Battle of Kranji

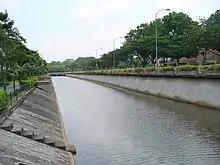
The present-day Jurong Canal, located along the boundary between Jurong East and Jurong West, formed the Jurong-Kranji defence line during the Battle of Singapore

Lieutenant-General Arthur Percival, General Officer Commanding of HQ Malaya Command, drew a defence perimeter covering Kallang Airfield, the MacRitchie and Peirce reservoirs and the Bukit Timah supply depot area to ensure the integrity of the city's defence. One line of the north-western defence perimeter was the Jurong-Kranji defence line, a narrow ridge connecting the sources of Sungei Jurong and the Kranji River, forming a natural defence line protecting the north-west approach to the Singapore Town. (Its counterpart was the Serangoon Line, which was sited between Kallang Airfield and Paya Lebar village in the eastern part of Singapore). The troops were to defend this Line strongly against the invading Japanese force. The Line was defended by the 44th Indian Infantry Brigade which covered milestone 12 on Jurong Road, the 12th Indian Infantry Brigade and the beleaguered 22nd Australian Brigade which guarded the northern part of the Line and maintained contact with the 44th Indian Brigade. The 15th Indian Infantry Brigade was re-positioned near Bukit Timah Road to guard the island's vital food and petrol supplies. A secret instruction to protect this area was issued to Percival's generals.